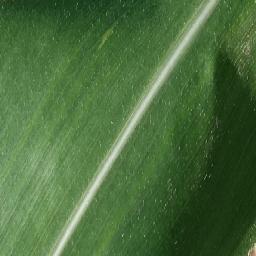
Label: Corn___healthy